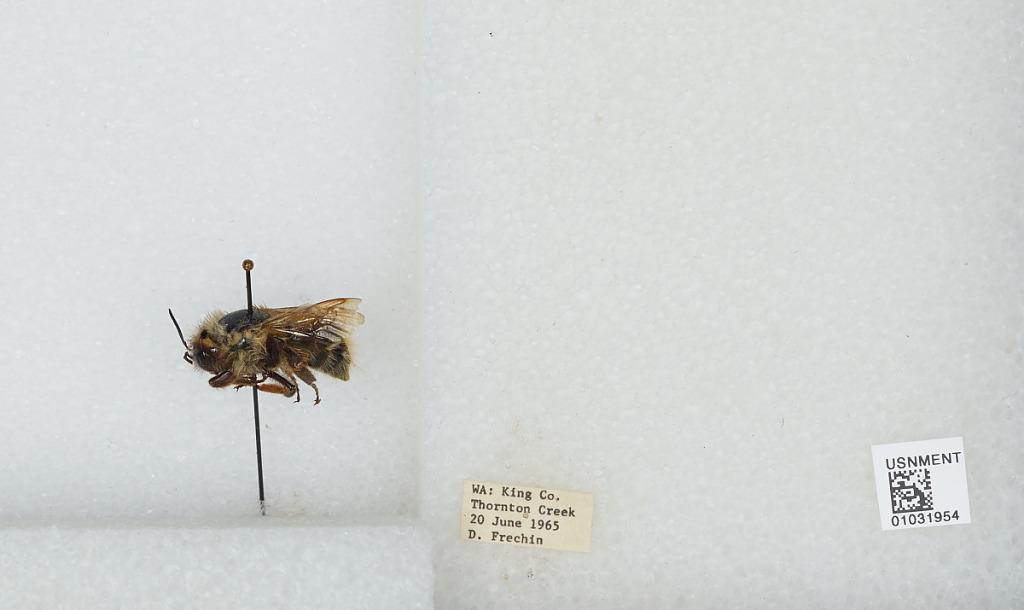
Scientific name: Bombus (Pyrobombus) mixtus Cresson
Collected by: D. Frechin
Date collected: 1965-6-20
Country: United States
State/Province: Washington
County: King
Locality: Thornton Creek
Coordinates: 47.7031, -122.309